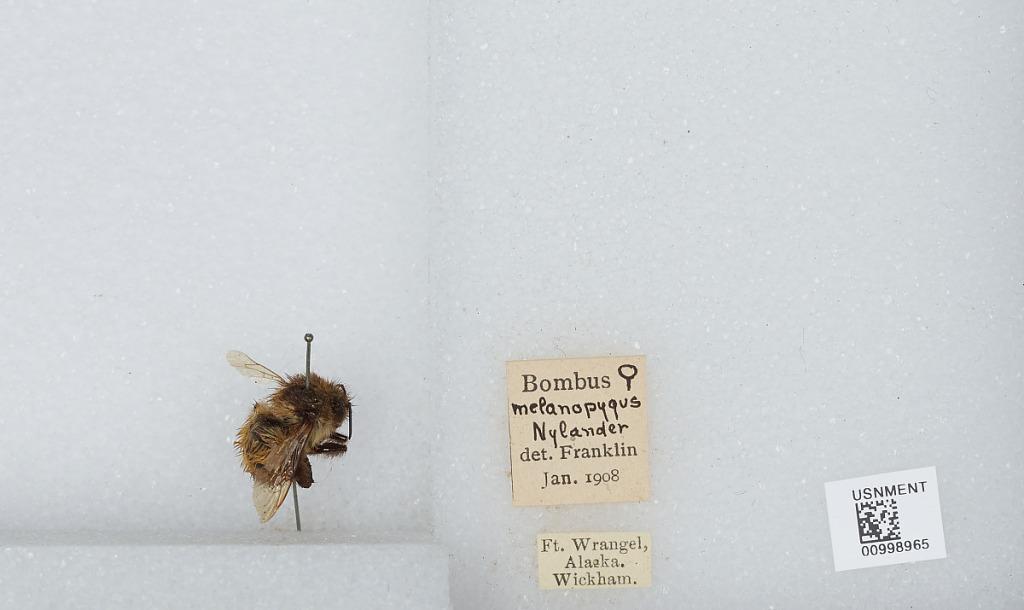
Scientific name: Bombus (Pyrobombus) melanopygus Nylander
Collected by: Wickham
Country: United States
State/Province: Alaska
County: Wrangell
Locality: Fort Wrangel
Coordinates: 56.4708, -132.377
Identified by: Franklin